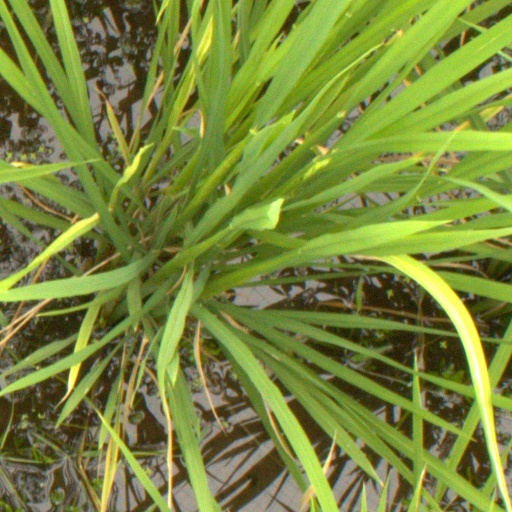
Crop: rice